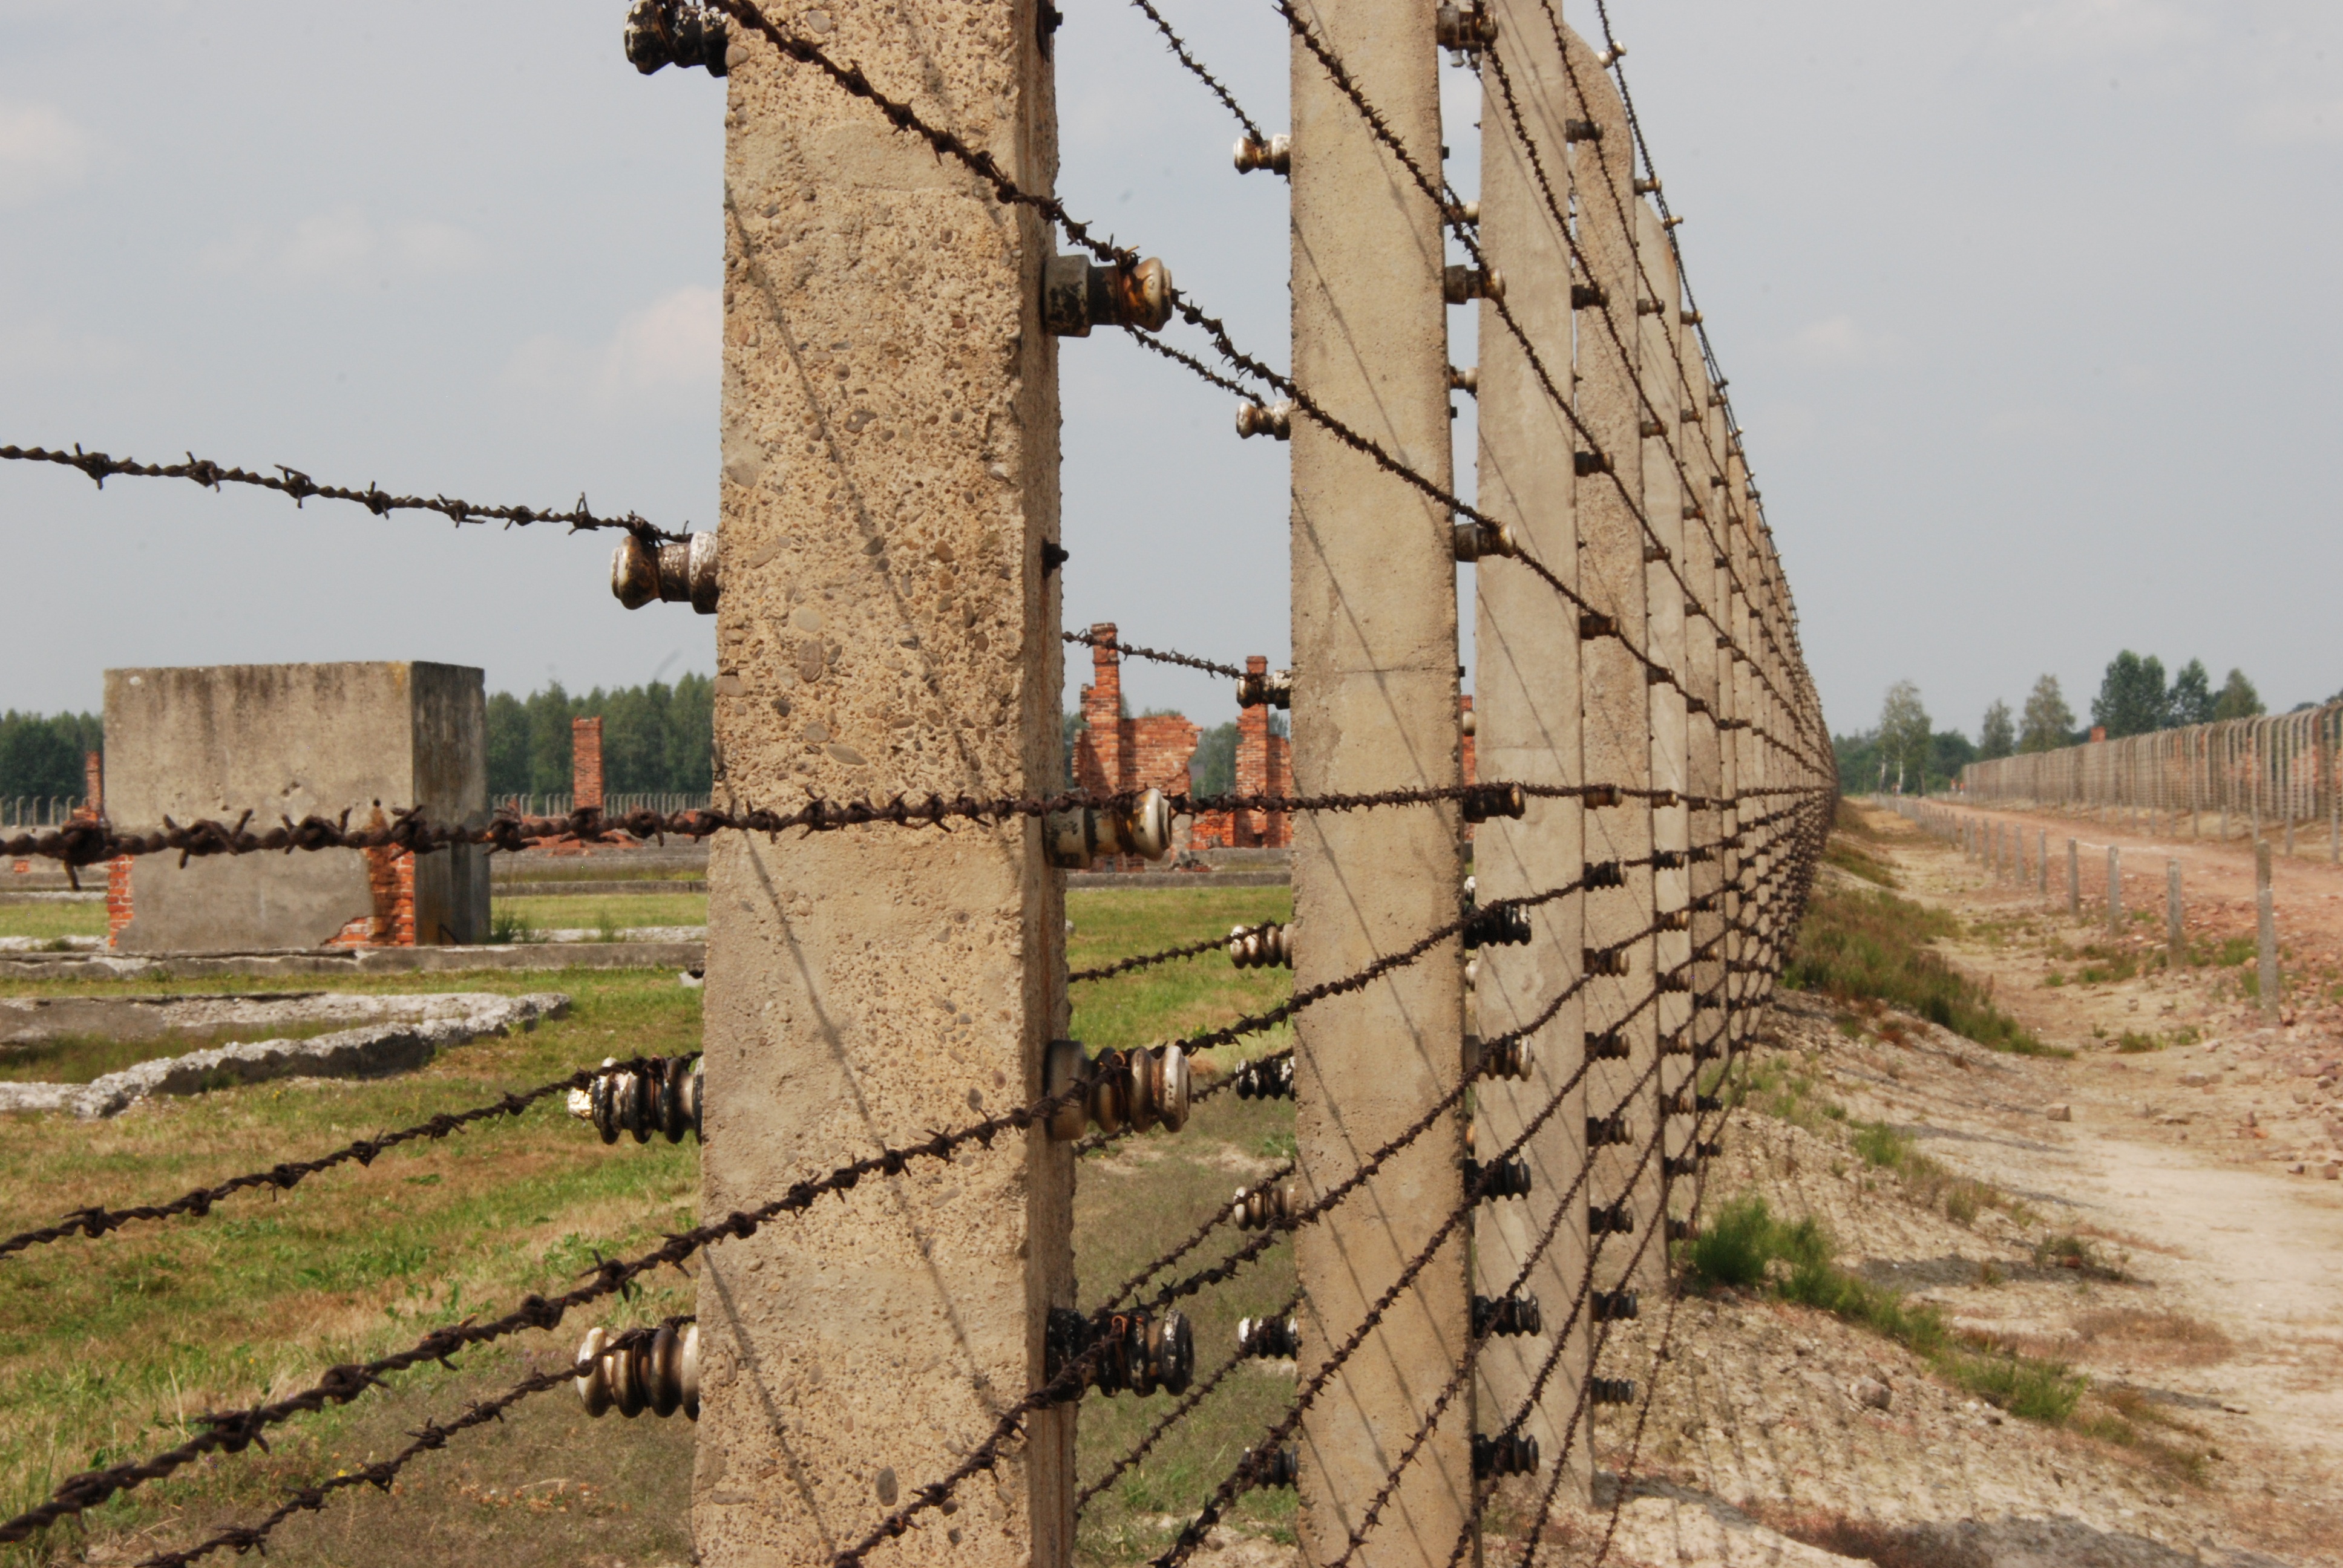
tree, fence, wood, wall, war, ruins, poland, concentration camp, prosecution, auschwitz birkenau, outdoor structure, home fencing